List of governors of French Somaliland

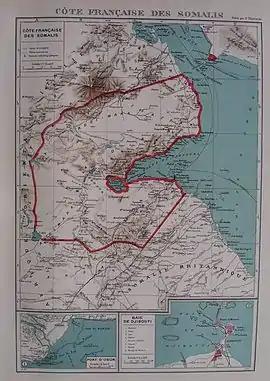
French Somaliland (bordered in "red"), 1938.

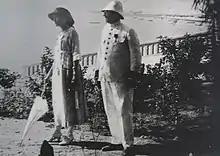
Governor Jules Lauret and wife

This article lists the governors of French Somaliland and French Territory of the Afars and the Issas from 1884 to 1977. They administered the territory of modern-day Djibouti on behalf of the French Republic.